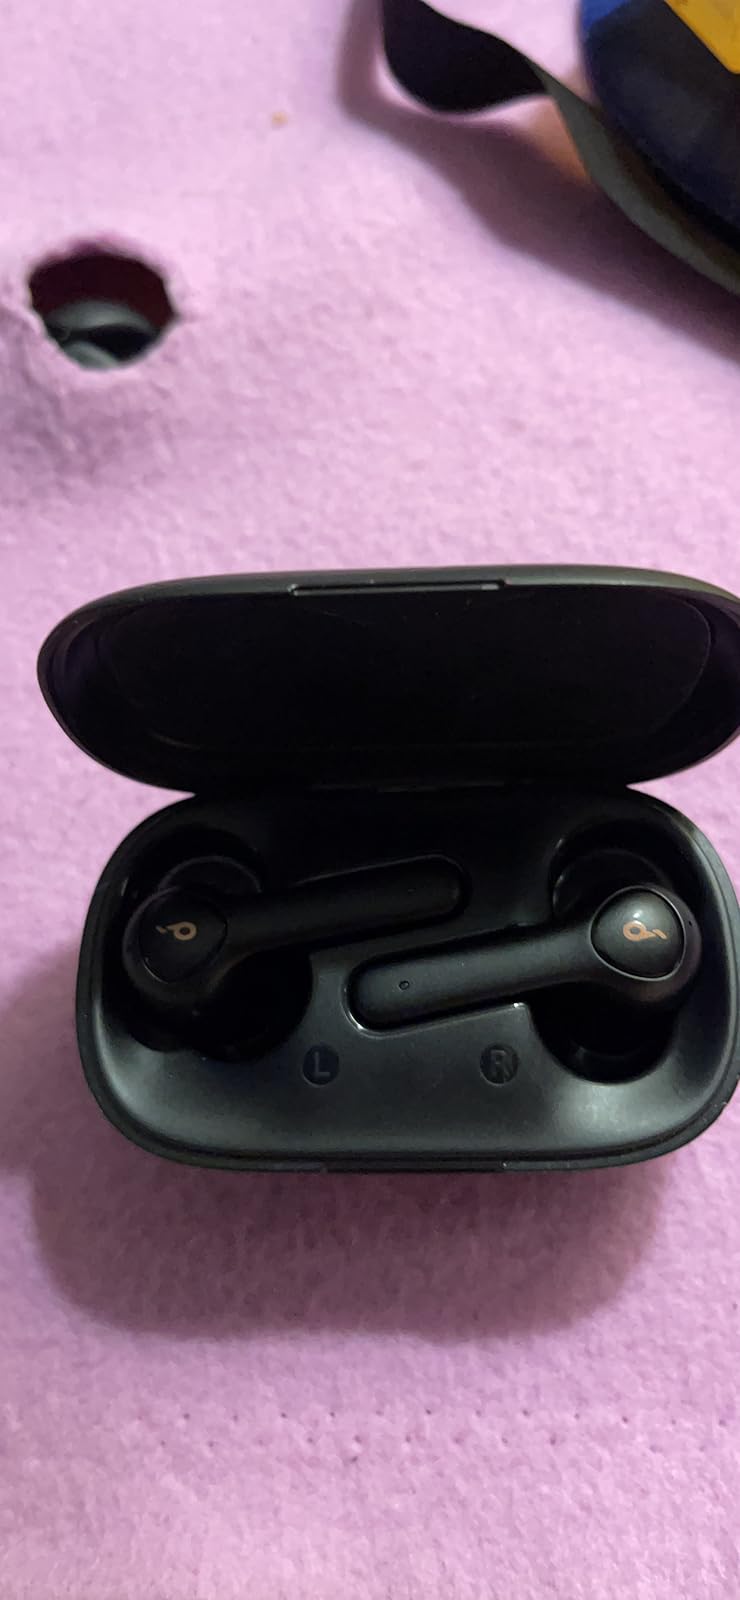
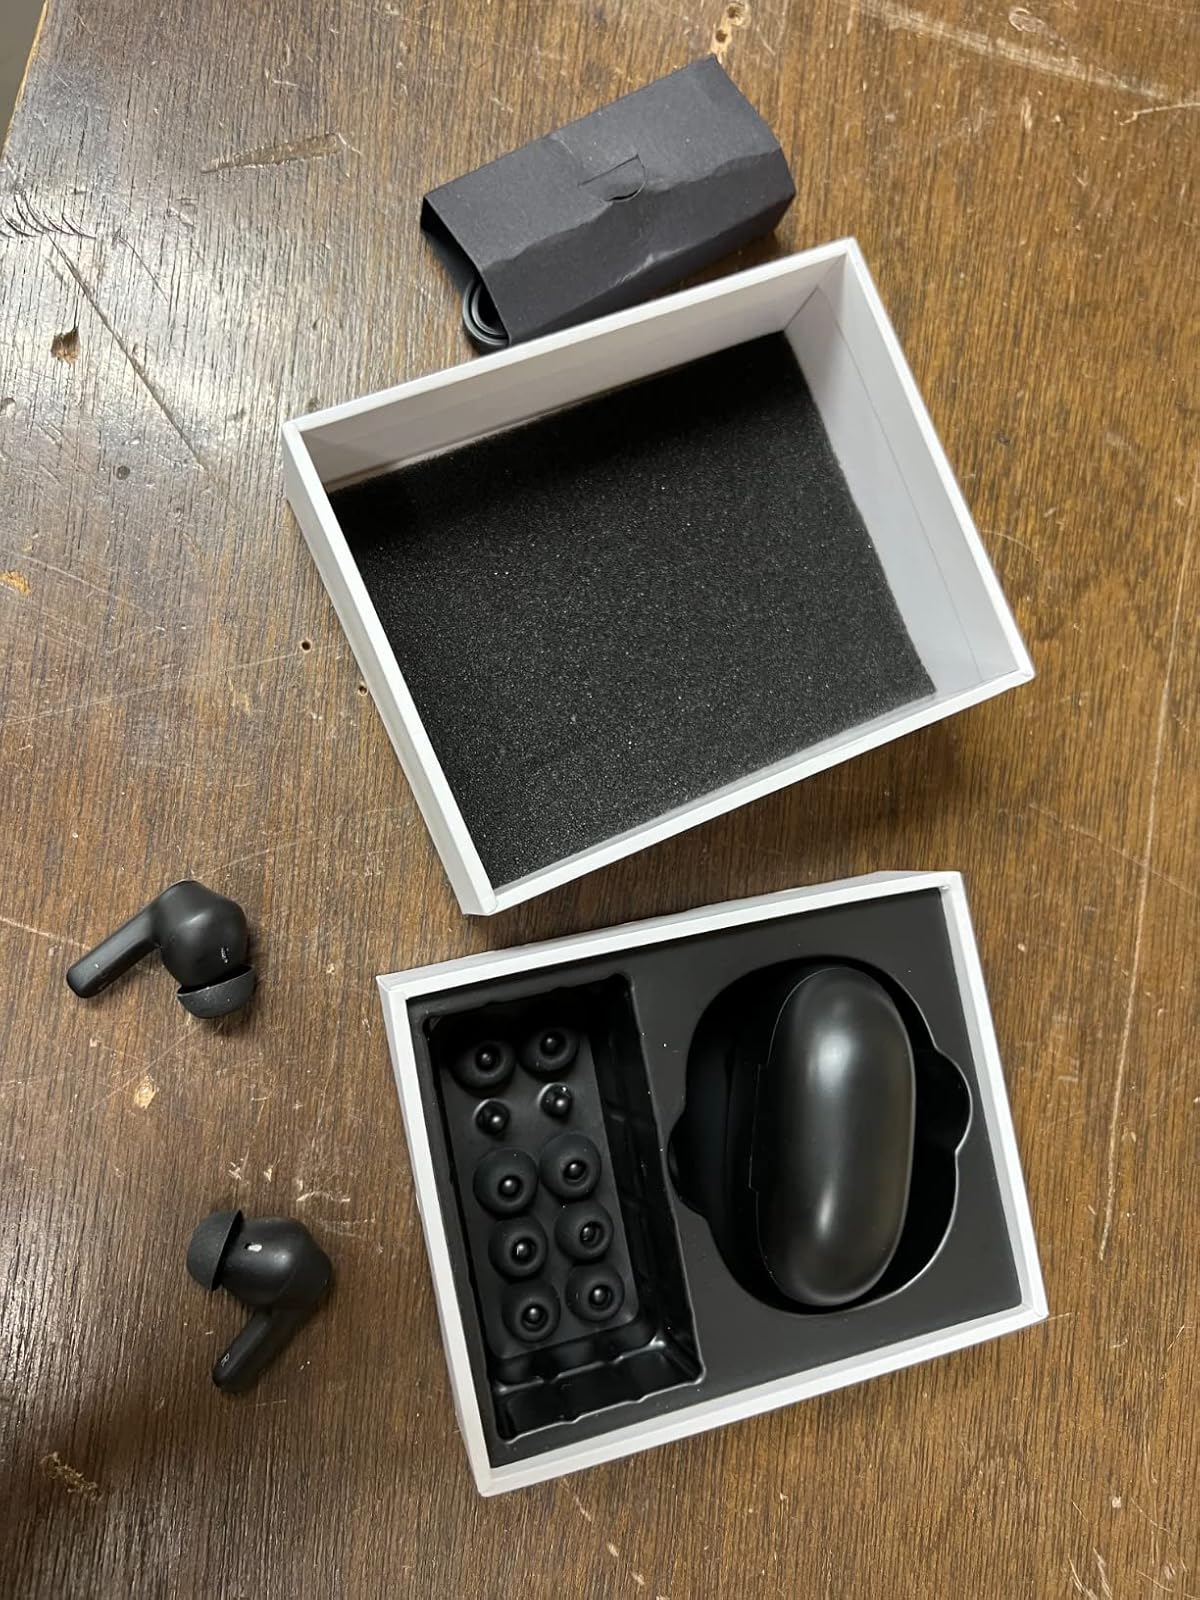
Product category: earbuds
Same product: no